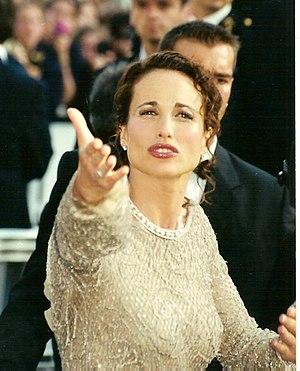
Andie MacDowell
Crush : Le Club des frustrées est un film germano-britannique réalisé par John McKay et sorti en 2001.